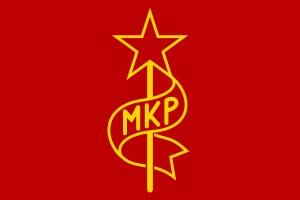
Le Parti communiste hongrois était un parti politique hongrois fondé en 1944.